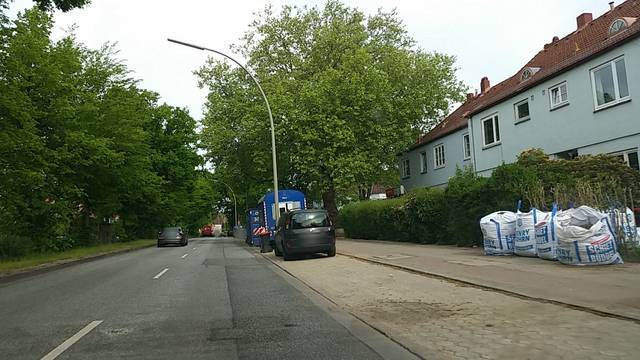
Region: Germany
Coordinates: 53.567, 9.893